Jana Ueekata

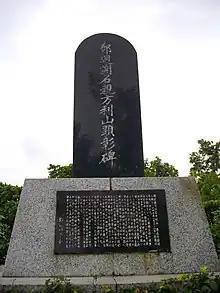
Monument to Jana Ueekata in Naha, Okinawa

' (1549–1611), also known by the Chinese-style name ' (pinyin Zheng Dong), was a Ryukyuan aristocrat and bureaucrat in the royal government of the Ryukyu Kingdom. A member of the "Sanshikan", the king's closest advisors, Rizan was the only Ryukyuan official to refuse to recognize the suzerainty of Japan's Satsuma Domain over the kingdom; he was executed as a result.